Adios Amigos (film)

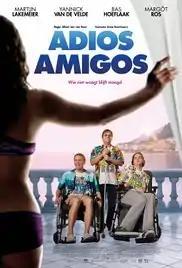
Film poster

Adios Amigos is a 2016 comedy-drama film directed by Albert Jan van Rees. It is a remake of the 2011 Belgian film "Come as You Are". It was listed as one of eleven films that could be selected as the Dutch submission for the Best Foreign Language Film at the 89th Academy Awards, but it was not nominated.